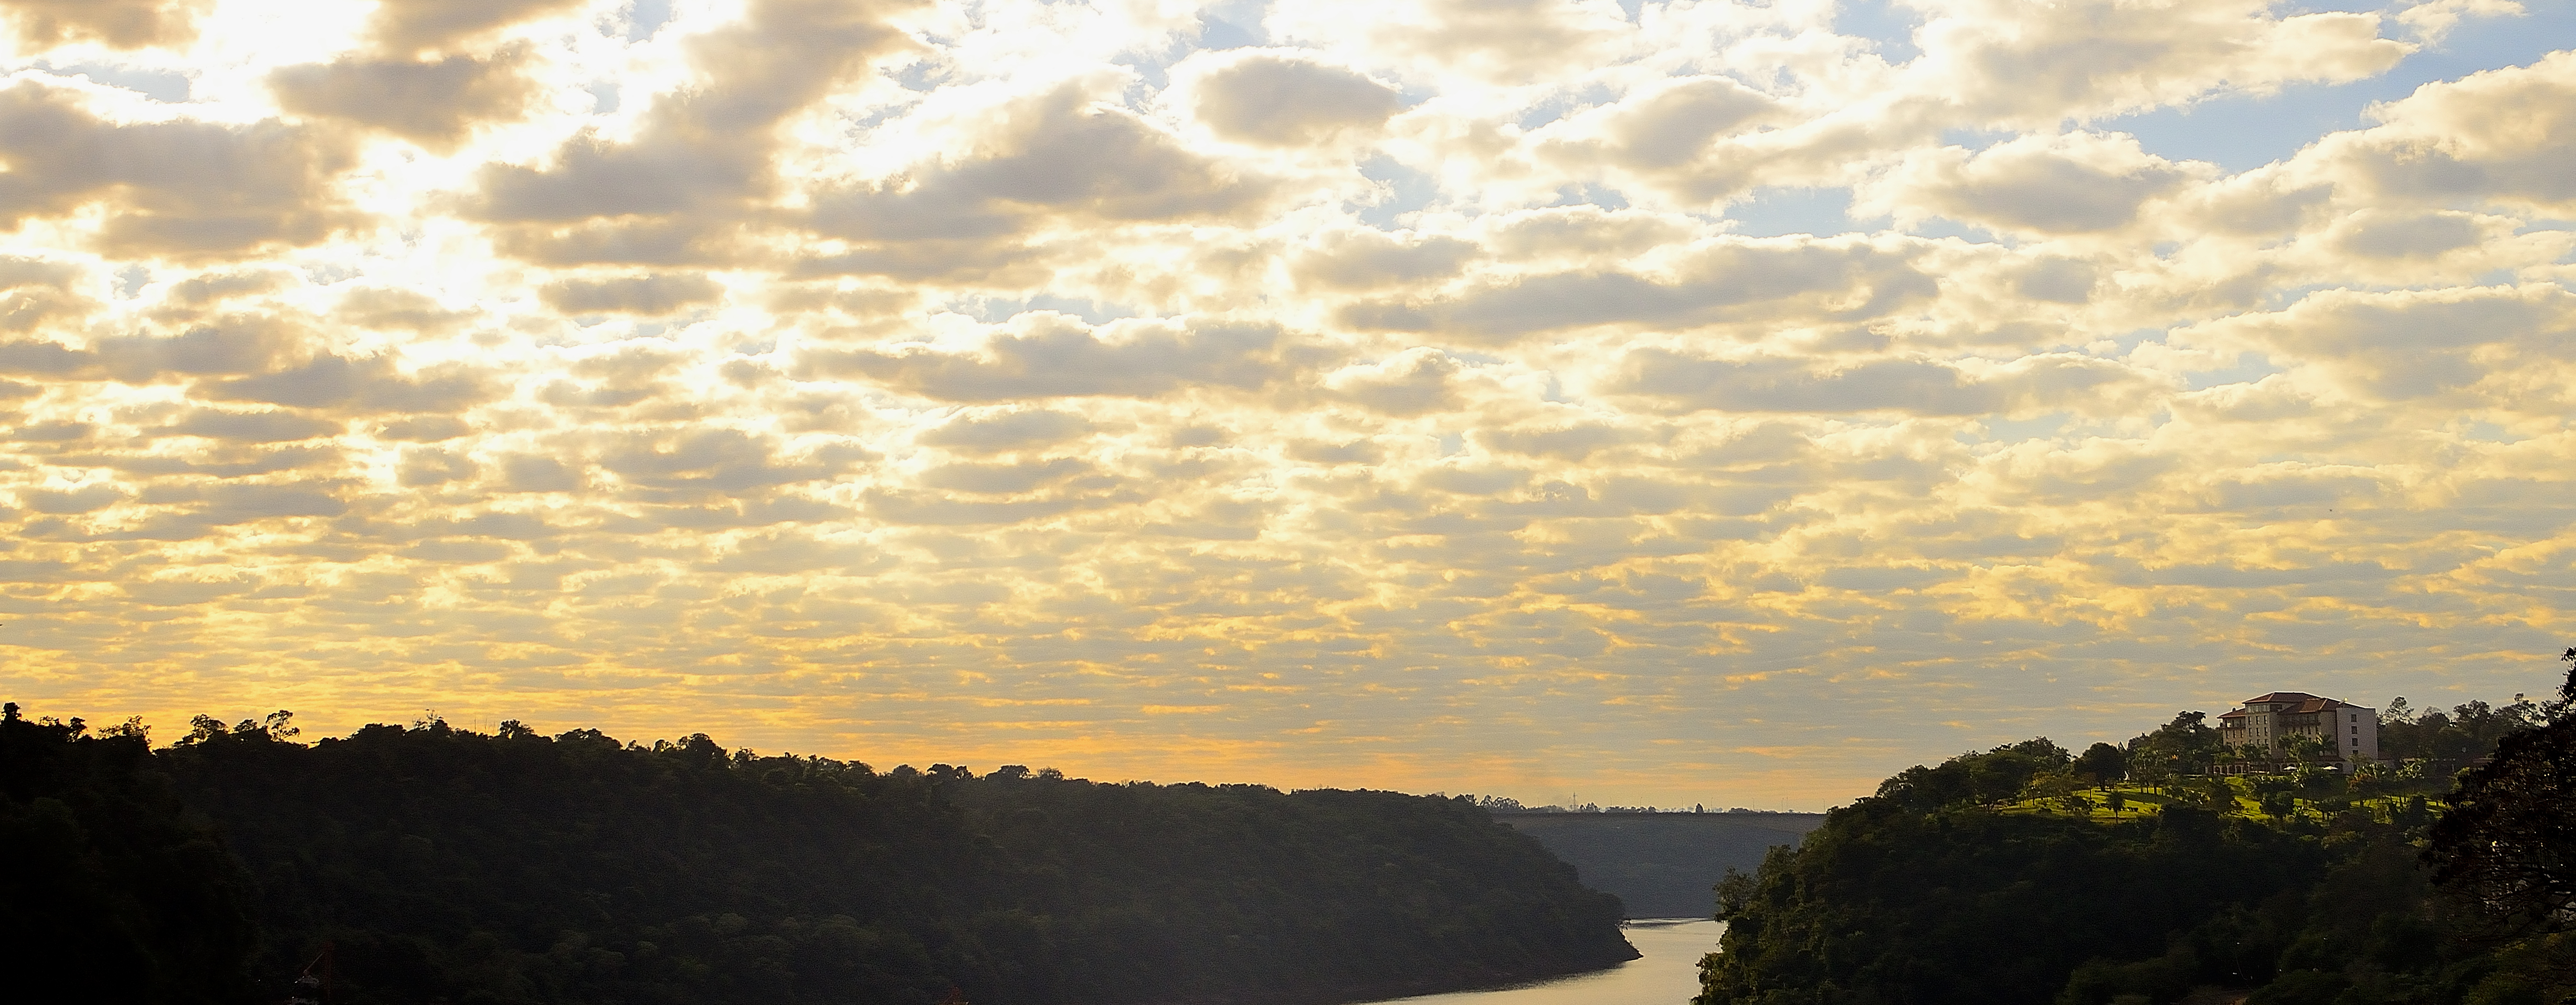
horizon, cloud, sky, sun, sunrise, sunset, sunlight, morning, dawn, dusk, panoramic, evening, hotel, rio, nubes, verde, misiones, iguazu, afterglow